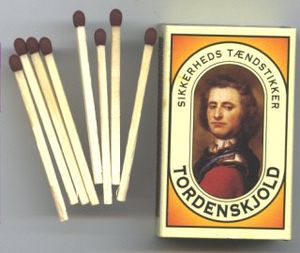
Tændstik
Tændstikker og tændstikæske.
Tændstik er en træpind med tværsnit på ca 2x2 mm, ca 50mm lang, eller som reklametændstik evt kraftigt pap, i den ene ende forsynet med en kemisk substans indeholdende svovl, kaliumklorat og brunsten, der ved en let gnidning bryder i brand. Den afløste i 1800-tallet fyrtøjet.